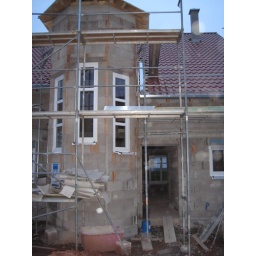
Tower and front door. Window glass is in and roof is almost done.